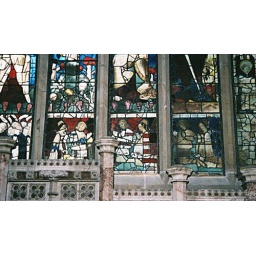
Donors kneeling in east window detail made up of glass purchased cheaply from Cartmel Priory at the Dissolution